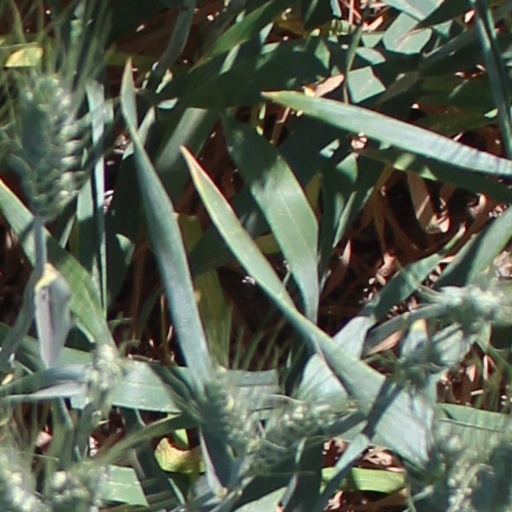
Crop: wheat